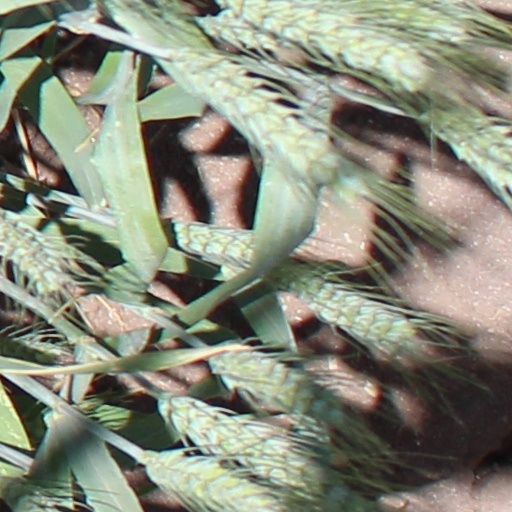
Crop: wheat